Geography of Oregon

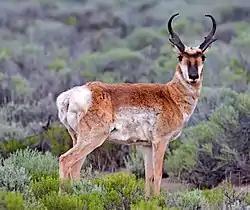
"Antilocapra americana" (Pronghorn antelope)

Moose have not always inhabited the state but came to Oregon in the 1960s; the Wallowa Valley herd numbered about 60 . Gray wolves were extirpated from Oregon around 1930 but have since found their way back; most reside in northeast Oregon, with two packs living in the south-central part. Although their existence in Oregon is unconfirmed, reports of grizzly bears still turn up, and it is probable some still move into eastern Oregon from Idaho.